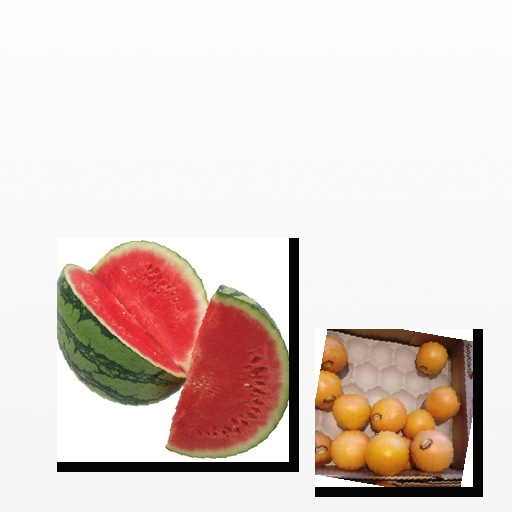
Food items: watermelon, red_grapefruit